Airbus A330neo

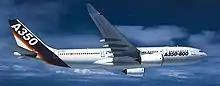
The initial A350 concept, based on the A330ceo, before its redesign into the all-new A350XWB, was similar to what became the A330neo.

At the Boeing 787 launch in 2004, Airbus' initial response was an improved A330. After negative feedback from airlines and lessors, the A350 XWB became a new design in 2006. After the A320neo launch in December 2010 and its commercial success, the largest airline of Malaysia – an all-Airbus operator – AirAsia asked Airbus to re-engine the A330. New engines like the GEnx or Rolls-Royce Trent 1000 developed for the 787 could offer a 12%–15% fuel burn improvement, and sharklets at least 2%.